François-Frédéric Guy

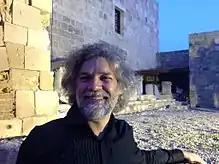

Born in Vernon, Eure, Guy entered the Conservatoire de Paris at age 11 and worked with Dominique Merlet and Christian Ivaldi. Graduated in 1980, in 1989, he won the first special jury prize at the Munich Competition and in 1992, first prize and the interpretation prize at the Pretoria Unisa Competition. In 1994, he was invited to the Lake Como Foundation and met there Karl Ulrich Schnabel (Artur Schnabel's son), Leon Fleisher, Murray Perahia, Charles Rosen, Fou Ts'ong and Dietrich Fischer-Dieskau.